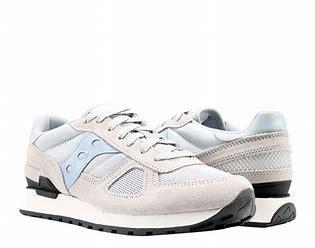
Brand: Saucony
Model: Shadow Original